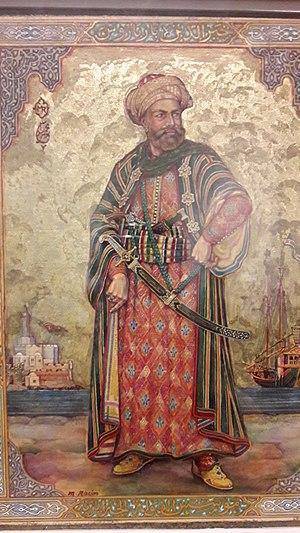
Khizir Khayr ad-Dîn, dit « Barberousse », né vers 1466 dans l'île de Lesbos, mort le 4 juillet 1546, fut un corsaire ottoman sous le règne de Soliman le Magnifique, ayant occupé les postes de sultan, puis beylerbey de la régence d'Alger et de kapudan pacha. Il prendra également le titre de« sultan de Tunis » en 1534 après la prise de la ville.